Saint-Martin-de-Bonfossé

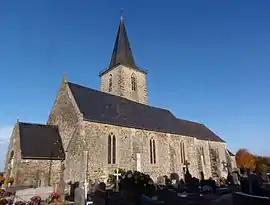
The church of Saint-Martin

Saint-Martin-de-Bonfossé is a commune in the Manche department in Normandy in north-western France.